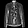
Label: Shirt